Land terrier

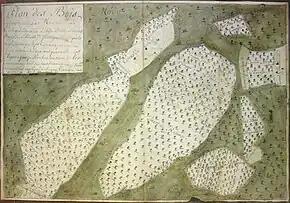
Land terrier of the Commandery of Libdeau in Lorraine, France

A land terrier is a record system for an institution's land and property holdings. It differs from a land register in that it is maintained for the organisation's own needs and may not be publicly accessible.